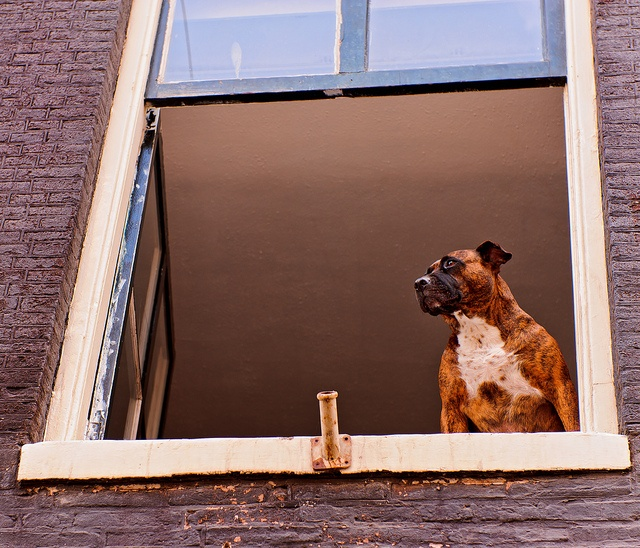
A dog looking out of a window at a building.
a brown black and white dog is sitting in an open window
Brown and white dog standing up at an open window.
A dog looks out a large open window of a building.
A big dog is looking out an open window.